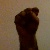
The image shows a hand gesture representing the letter 'S' in Indian Sign Language.